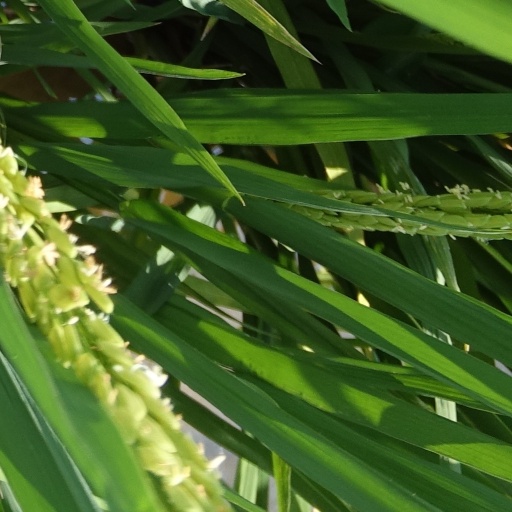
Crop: rice